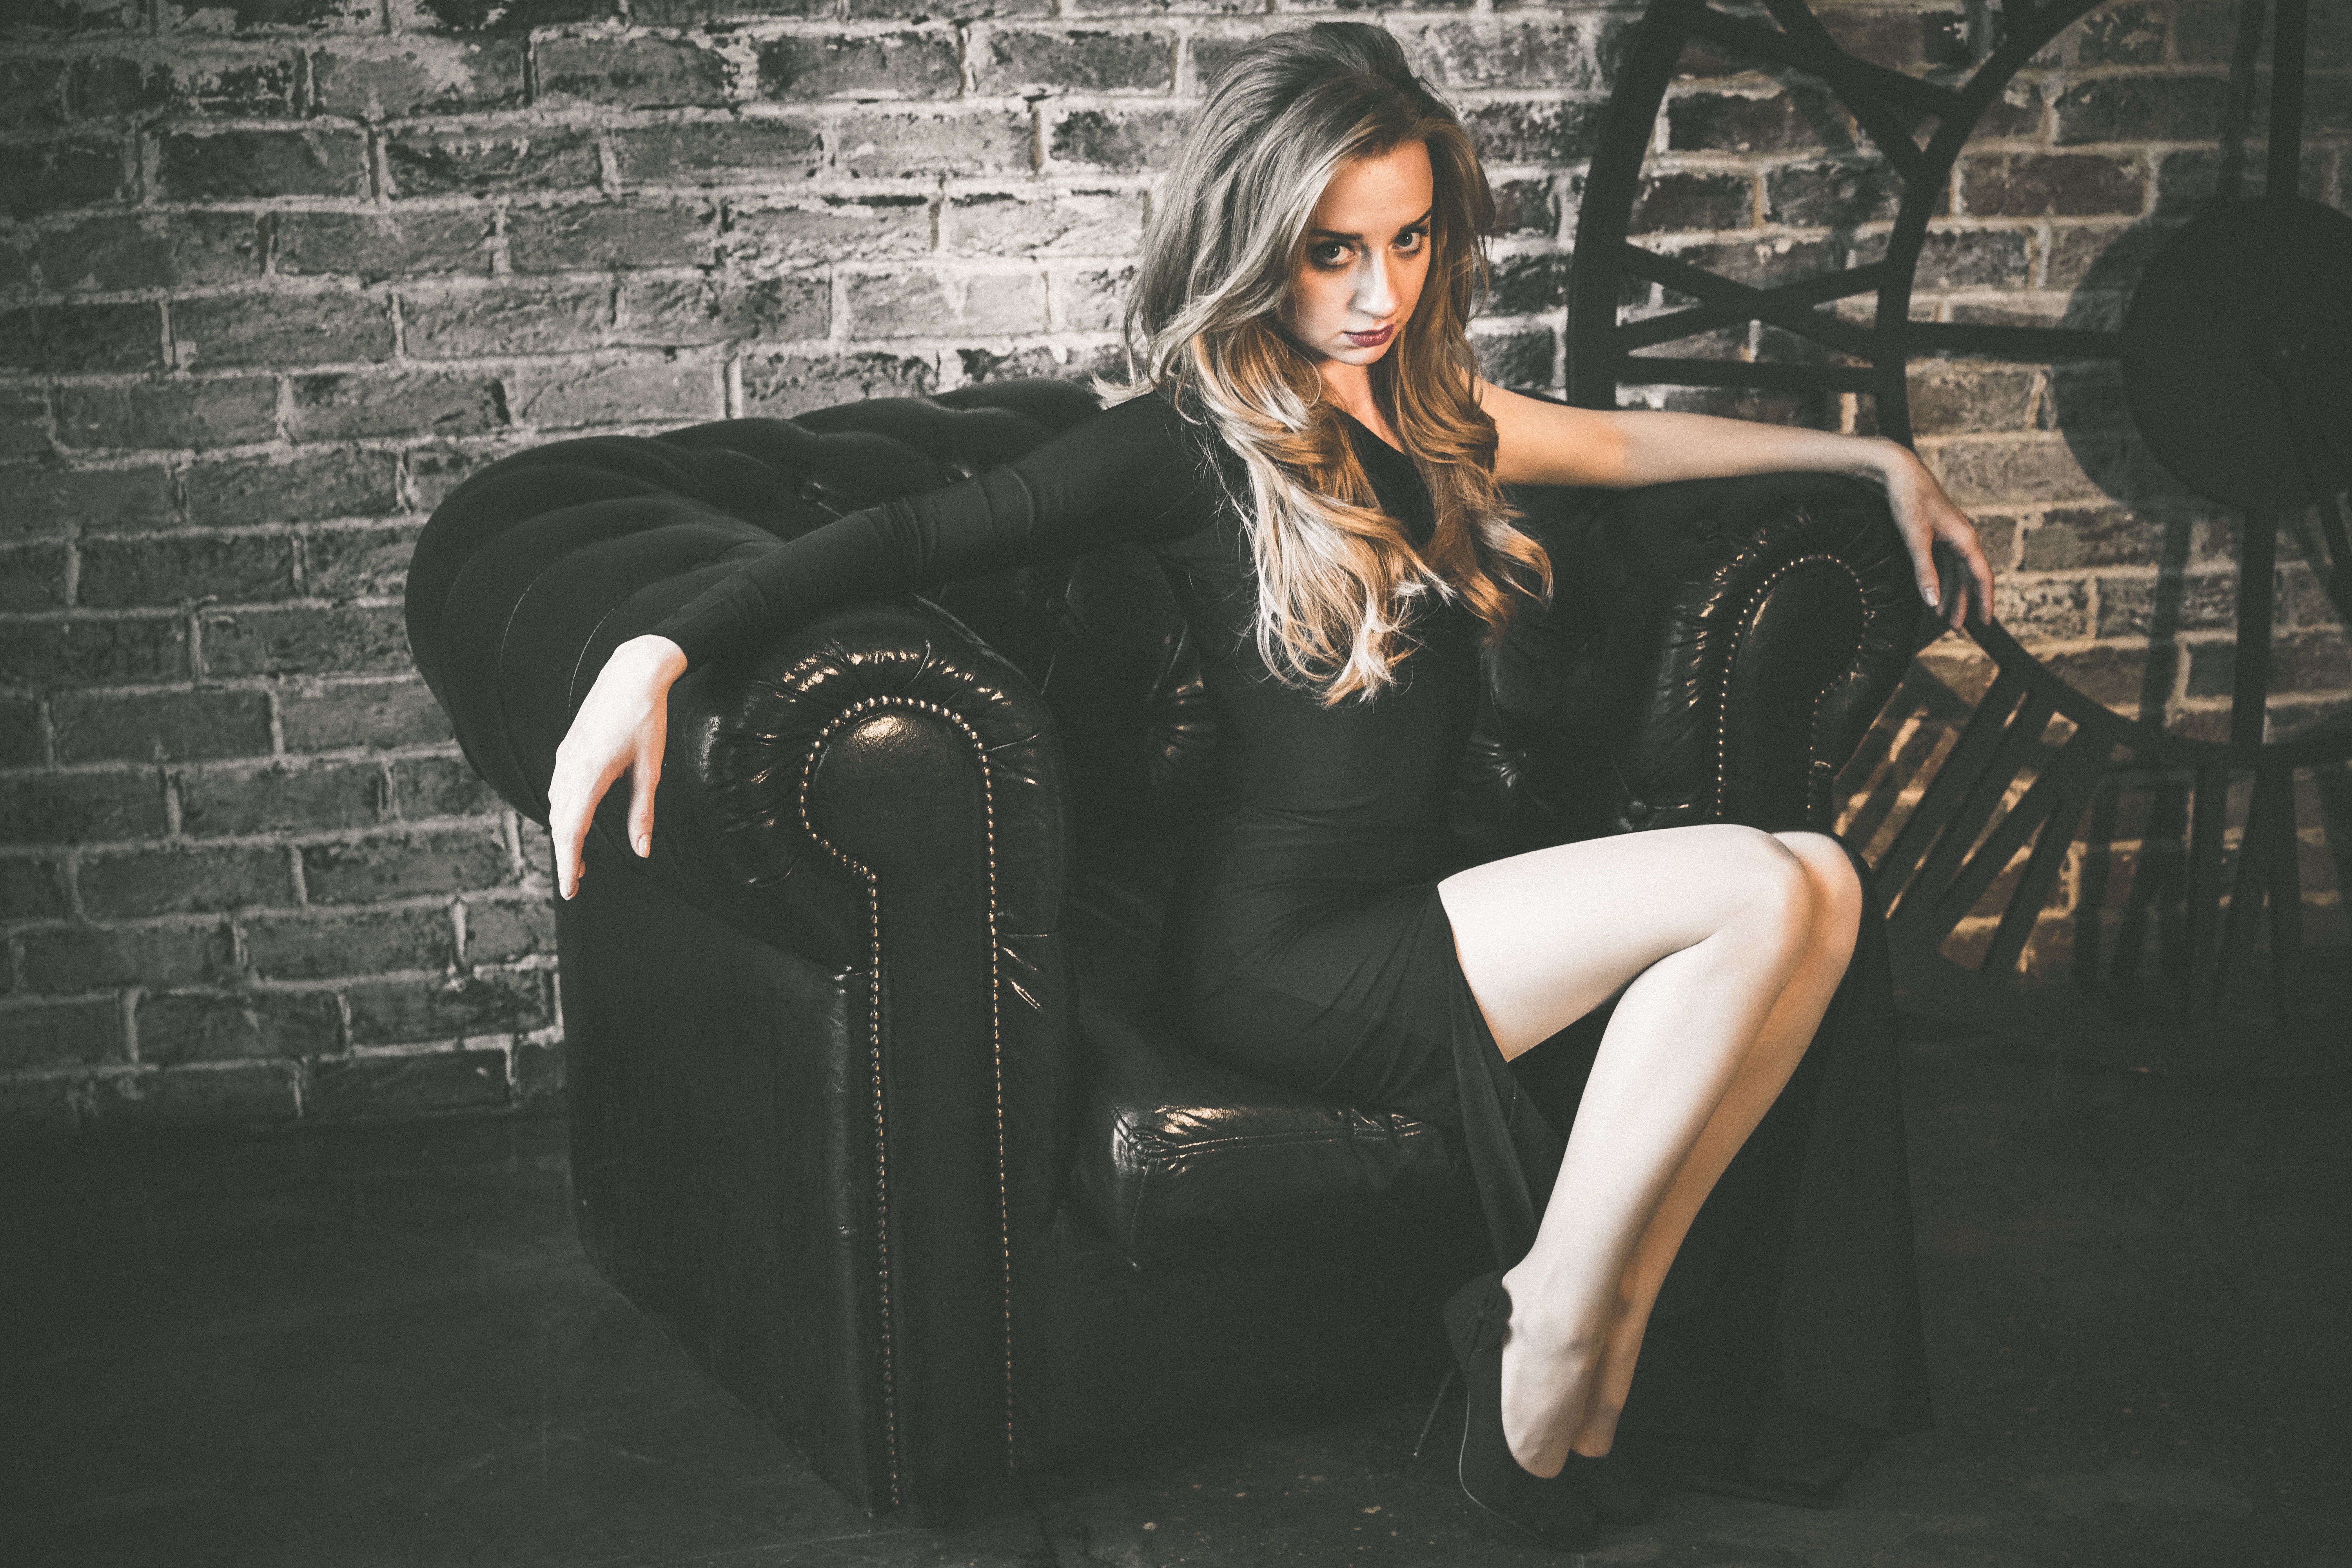
person, black and white, girl, woman, photography, portrait, model, sitting, darkness, fashion, clothing, black, monochrome, lady, dress, cool, glasses, photograph, beauty, photo shoot, monochrome photography, portrait photography, film noir, human positions, art model